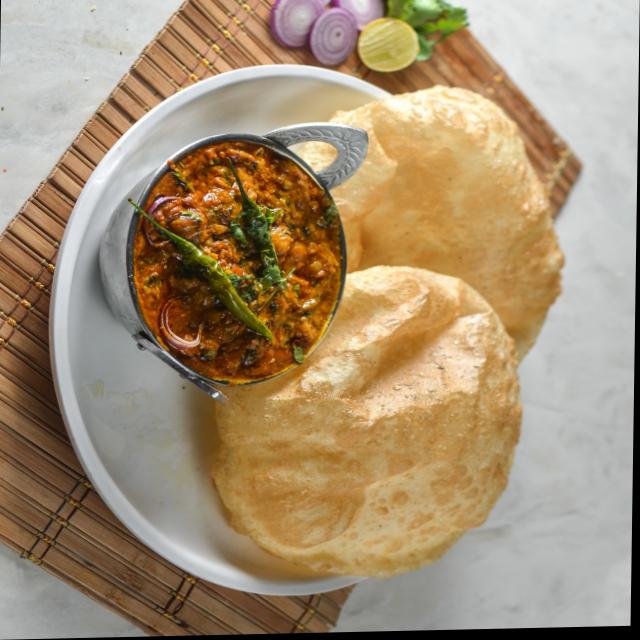
Dish: chole_bhature